Robyn Bargh

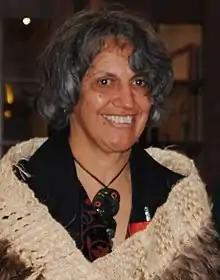
Bargh in 2012

Robyn Rangihuia Bargh (née Young) is a publisher and a director, council or board member of many organisations in the book industry and other arts-related organisations in New Zealand. Her work has been recognised with a number of prestigious awards including the Women in Publishing New Venture Award (1994), the Te Waka Toi Te Tohu Toi Kē Award (2006) and the Book Industry Lifetime Achievement Award (2018), and she was made a Companion of the New Zealand Order of Merit in the 2012 New Year Honours.